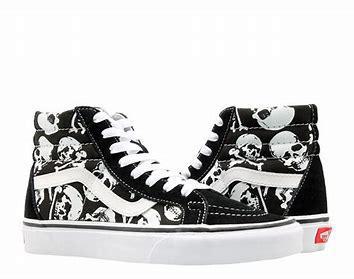
Brand: Vans
Model: SK8 Hi Reissue